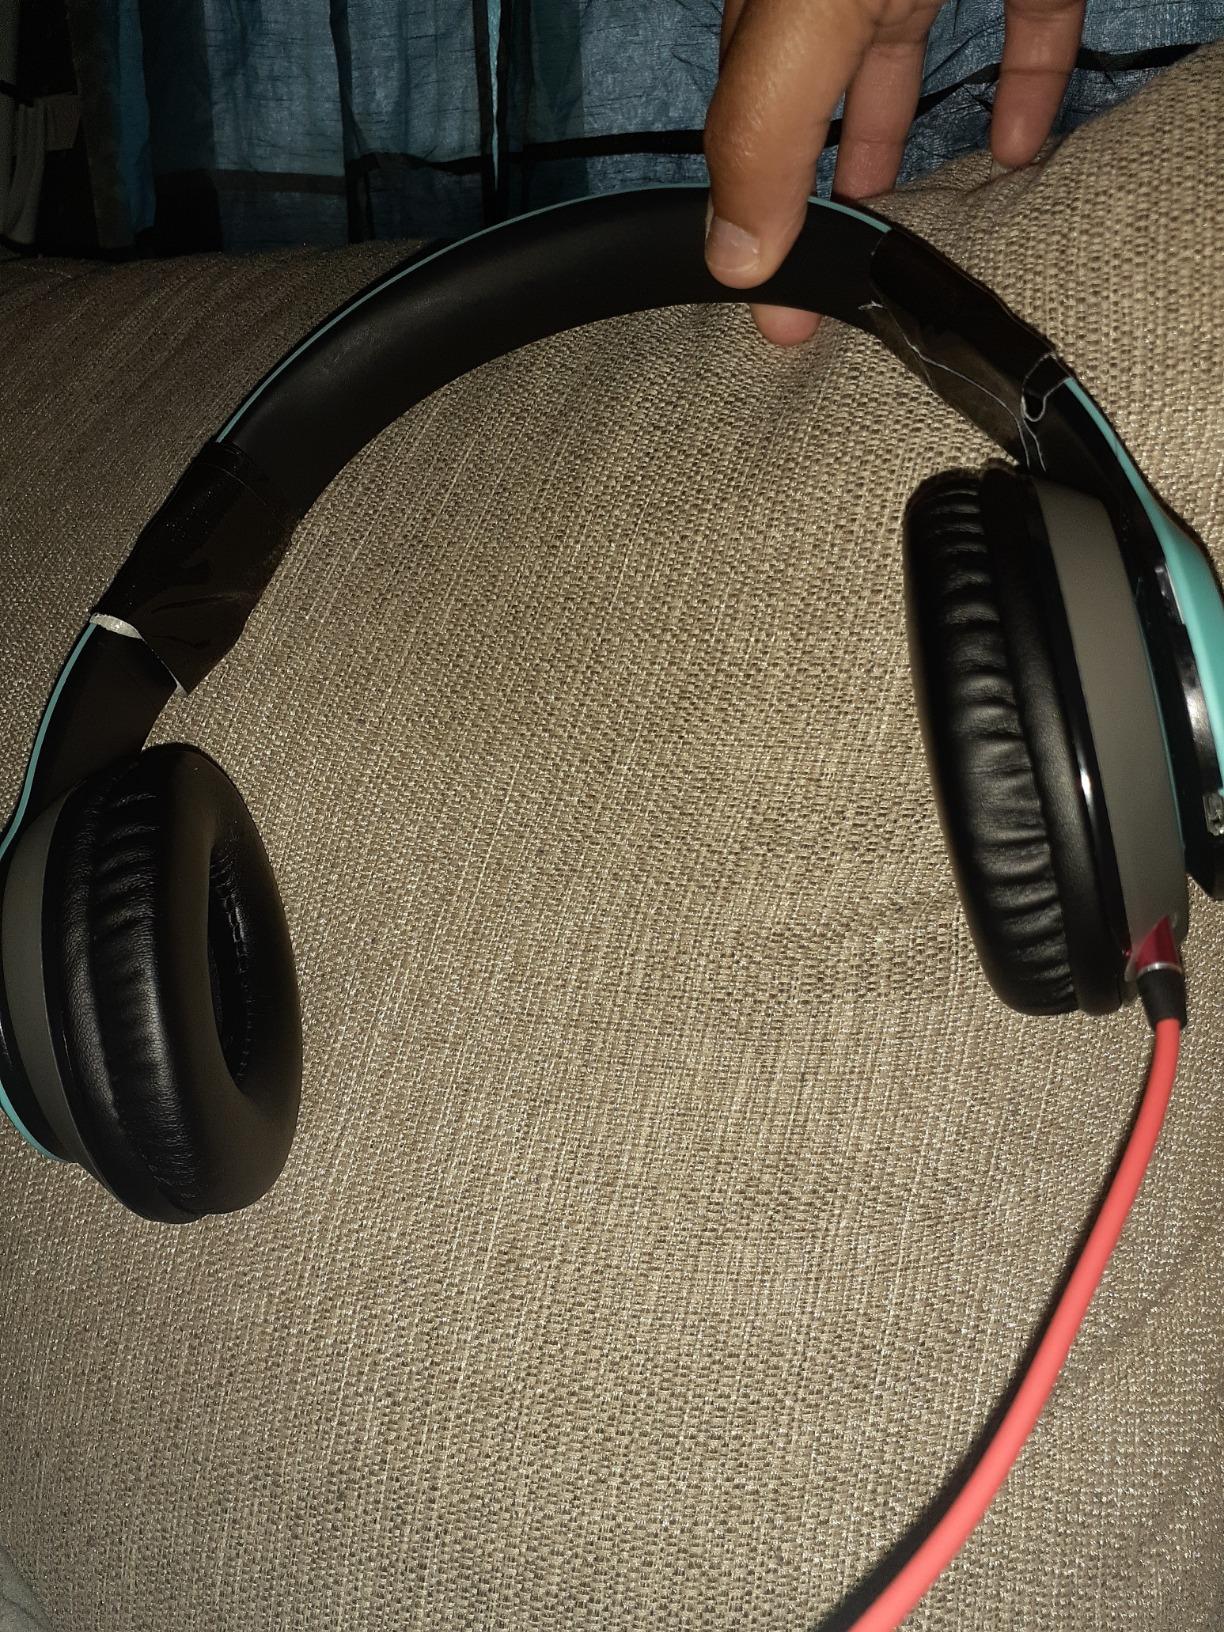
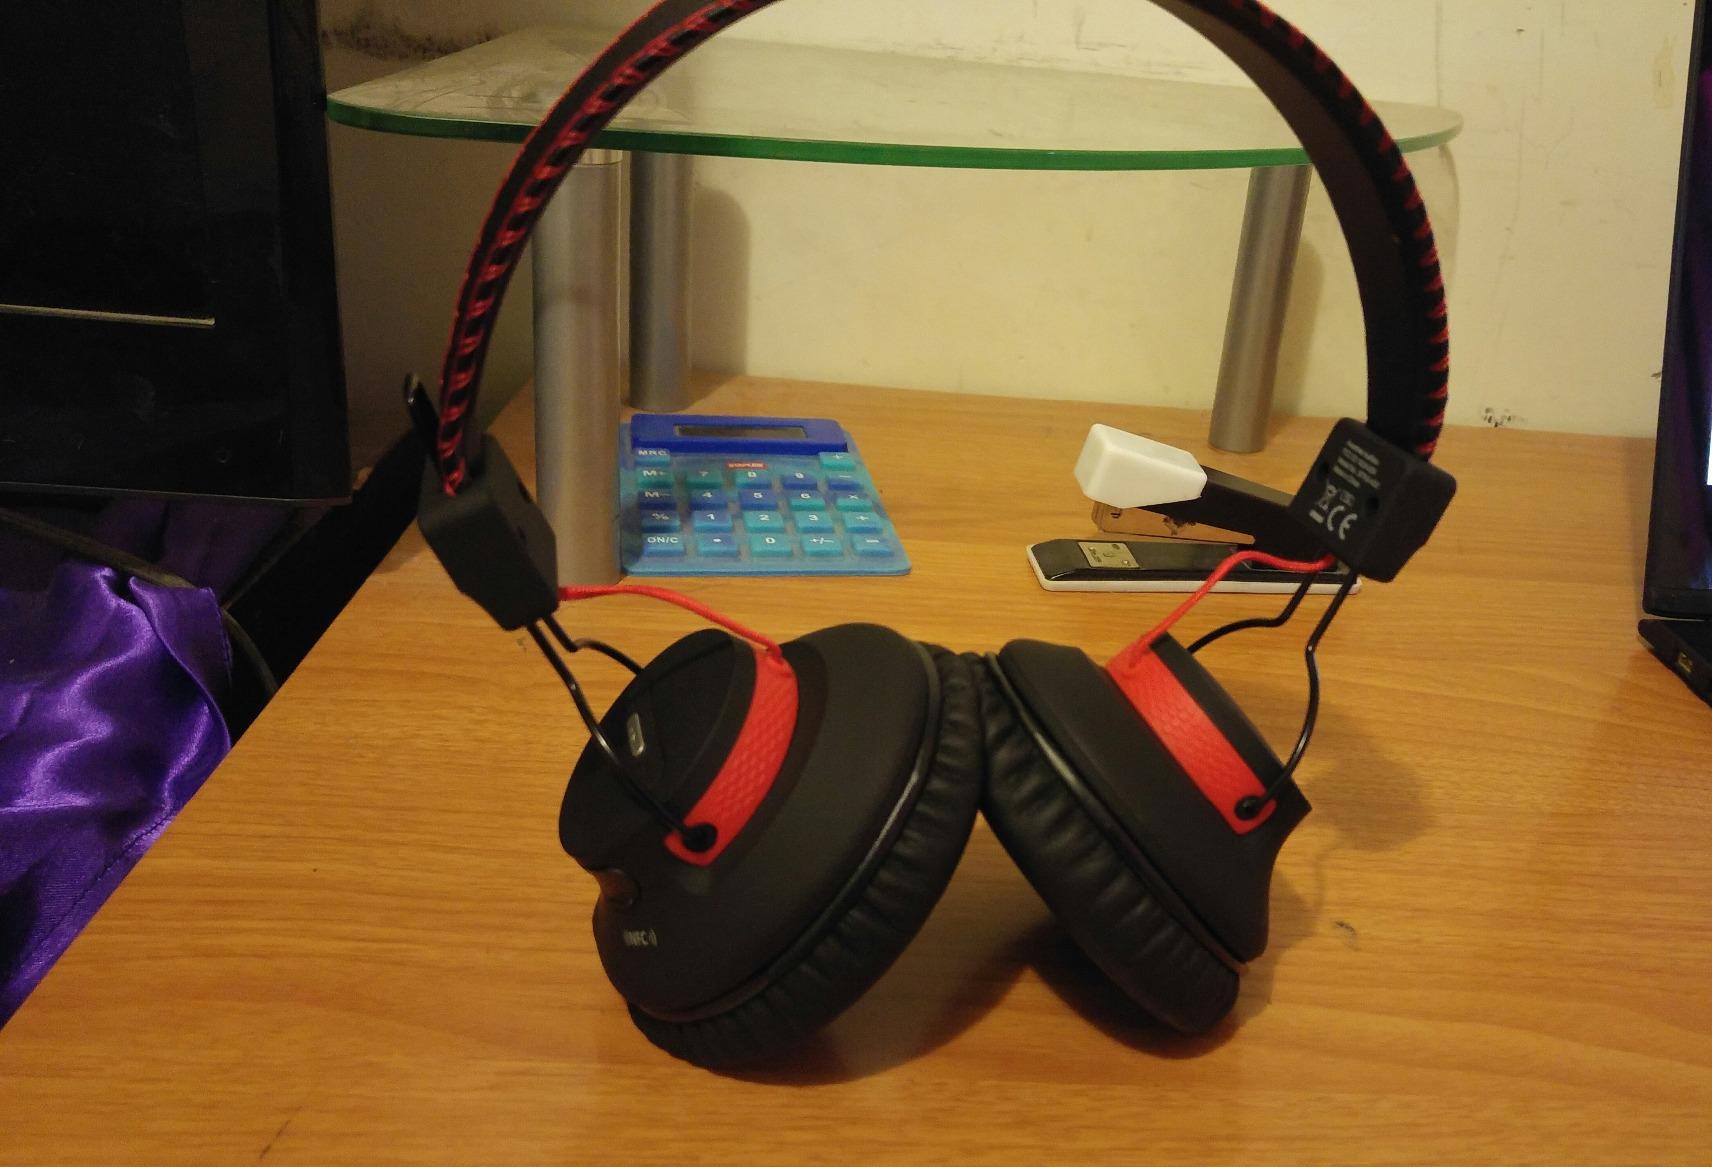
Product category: headphones
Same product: no